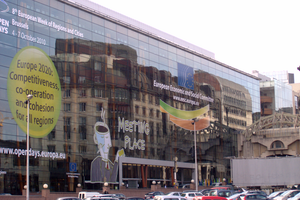
Bâtiment Jacques Delors, Rue Belliard, à Bruxelles, qui abrite le Comité économique et social européen et le Comité des Régions.